Samuel Dalembert

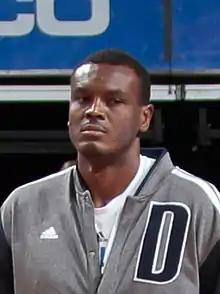
Dalembert with the Mavericks in February 2014

Samuel Davis Dalembert (born May 10, 1981) is a Haitian-Canadian former professional basketball player who played 13 seasons in the National Basketball Association (NBA). He played college basketball for Seton Hall University. During his active NBA career, Dalembert was known for his rebounding as well as his shot blocking ability.